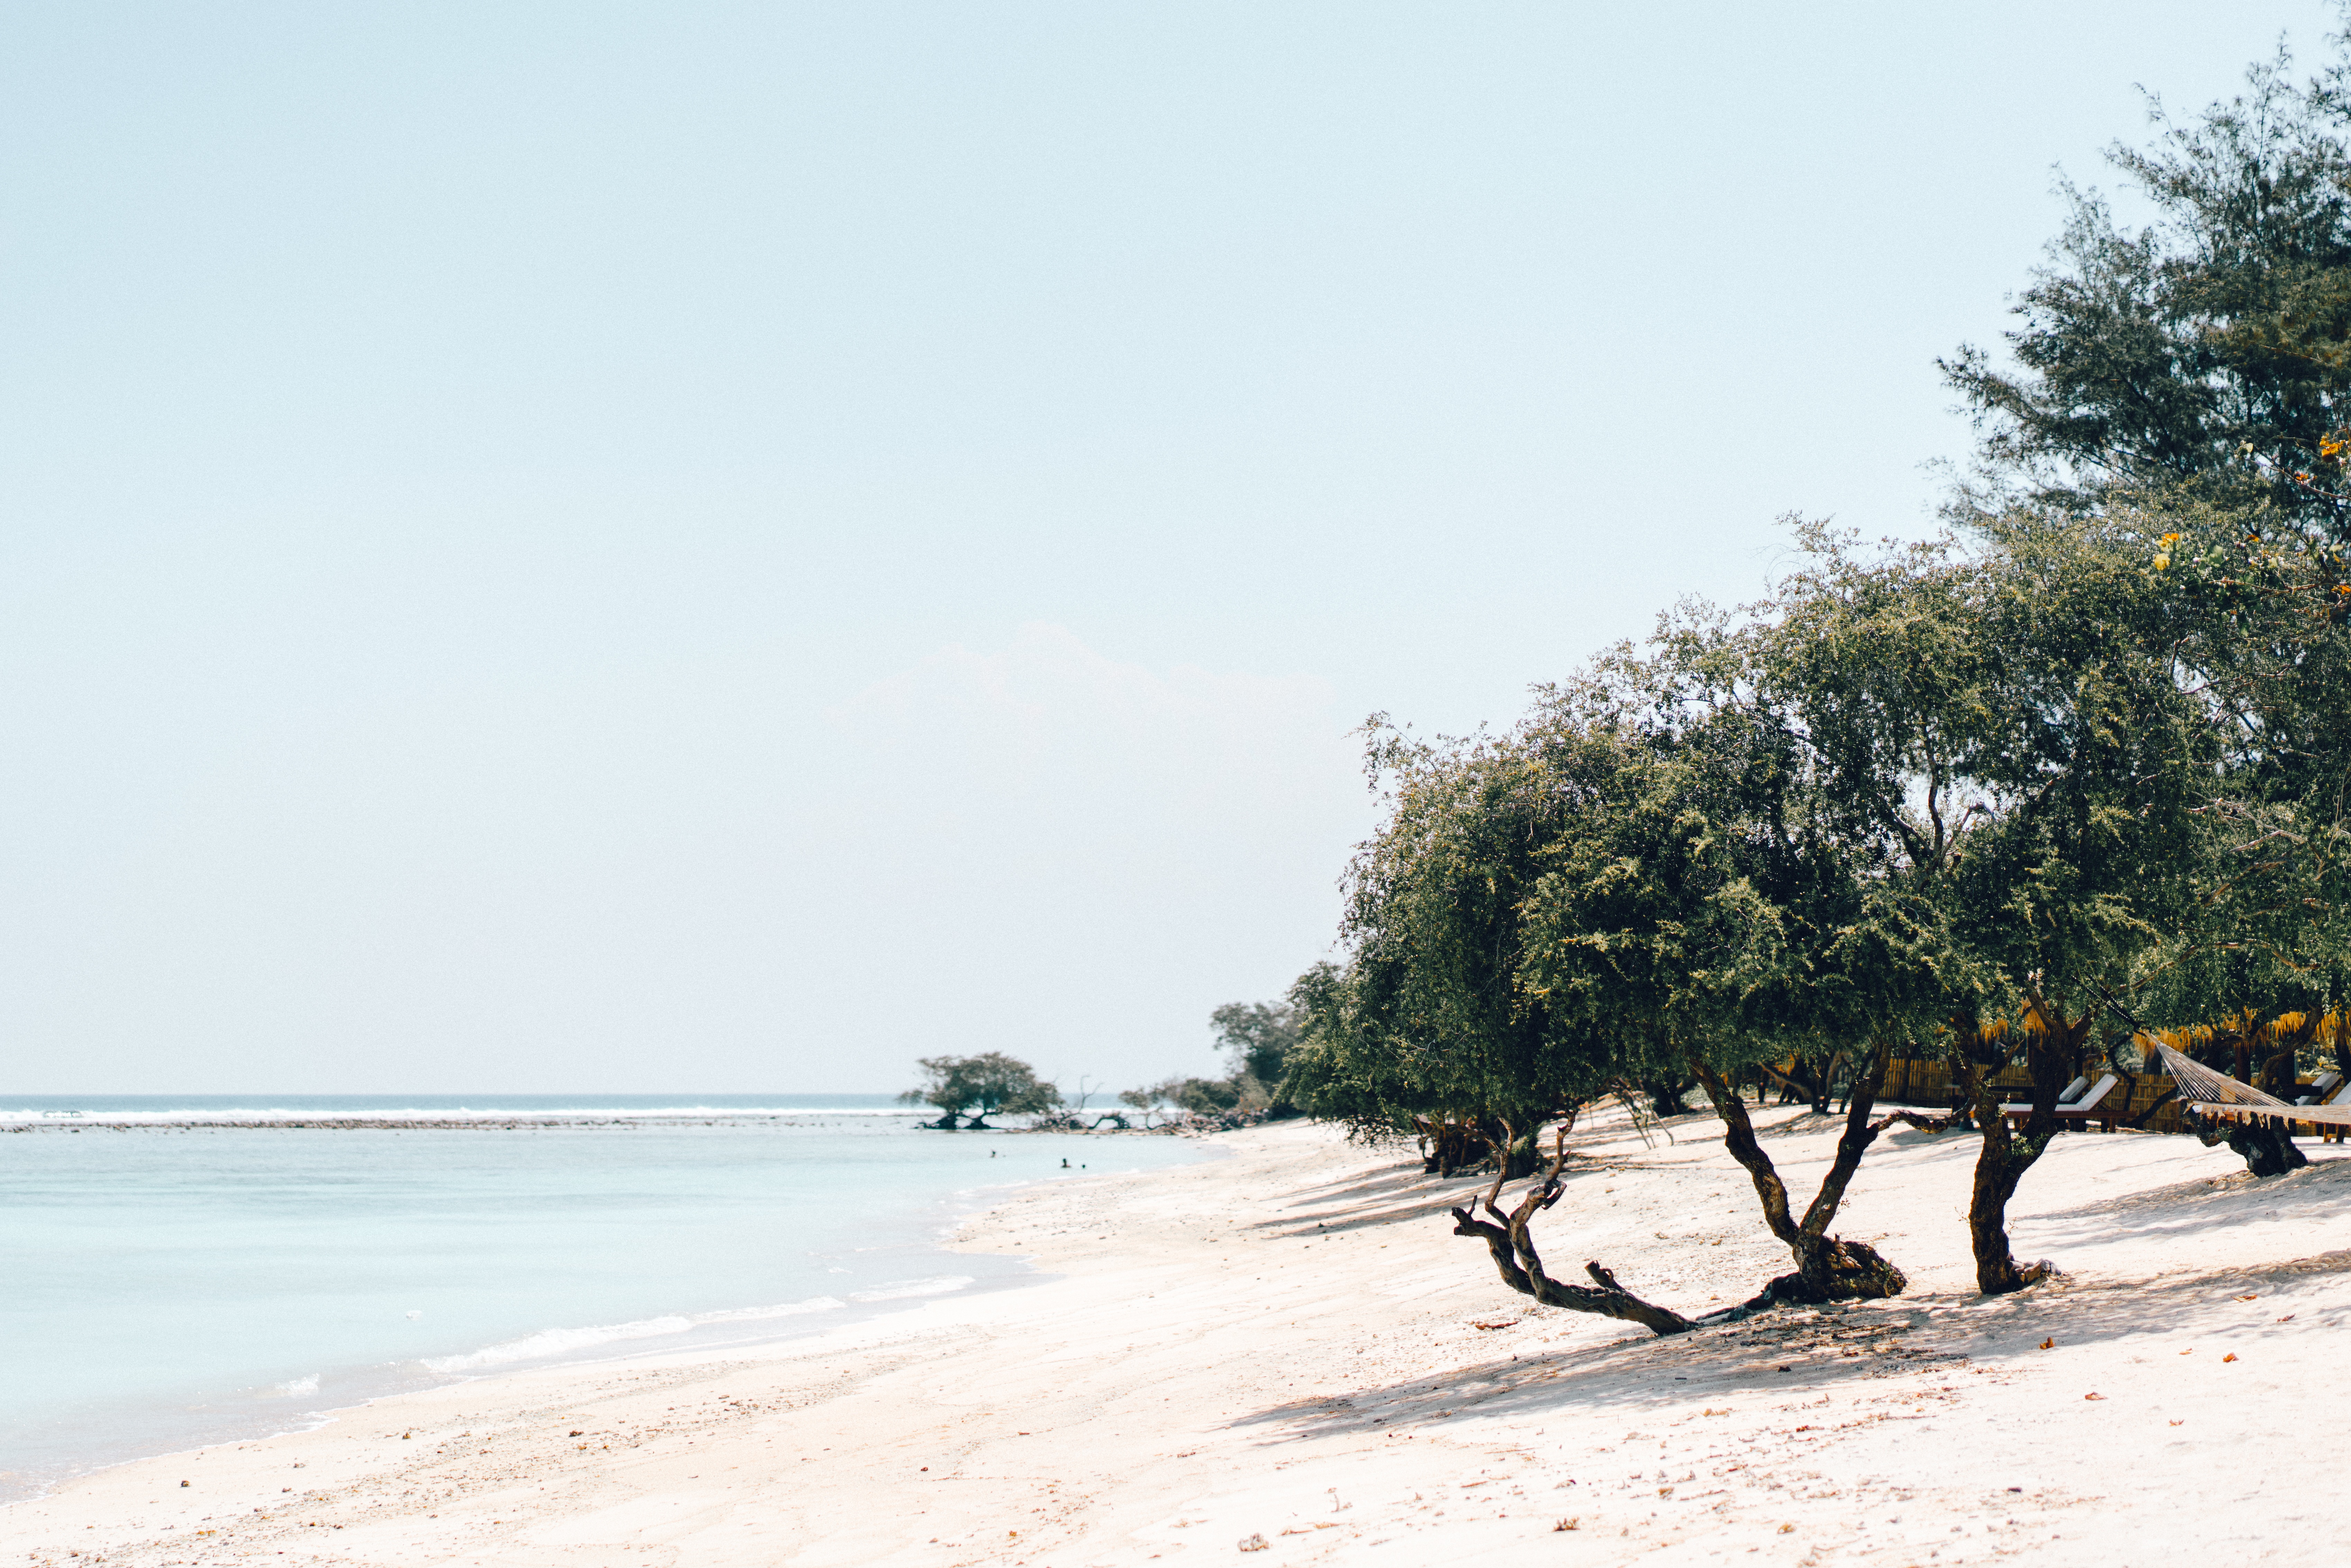
beach, sea, coast, tree, sand, shore, vacation, bay, body of water, arecales